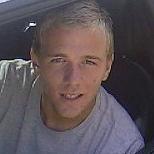
Age: 19